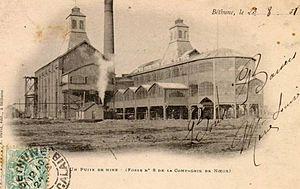
La fosse n° 8 - 8 bis de la Compagnie des mines de Nœux était un charbonnage du bassin minier du Nord-Pas-de-Calais constitué de deux puits situé à Verquin, Pas-de-Calais, Nord-Pas-de-Calais, France.
La fosse nᵒ 8 - 8 bis dite Léon Renard de la Compagnie des mines de Nœux est un ancien charbonnage du Bassin minier du Nord-Pas-de-Calais, situé à Verquin. les deux puits sont commencés en même temps le 15 mai 1899, et la fosse commence à produire en 1902. Des cités sont bâties à proximité de la fosse, et trois terrils, nᵒˢ 37, 56 et 237, sont édifiés, le dernier étant un cavalier minier. Un puits nᵒ 8 ter est entreprise en octobre 1908 à Béthune, mais lorsque la fosse nᵒ 11 est commencée sur un autre carreau, la fosse nᵒ 8 ter devient la fosse nᵒ 11 bis.
La Compagnie des mines de Nœux est une compagnie minière dépendant de la Compagnie des mines de Vicoigne qui exploitait la houille dans le Bassin minier du Nord-Pas-de-Calais, grâce à des puits établis à Nœux-les-Mines, Hersin-Coupigny, Barlin, Labourse, Verquin, et dans une moindre mesure, Bouvigny-Boyeffles, Fouquières-lès-Béthune et Béthune. Des puits ont même été tentés sans succès à Ruitz et à Houchain.